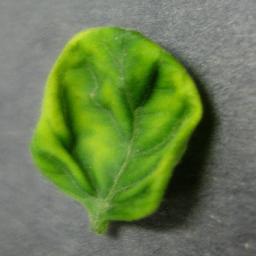
Label: Tomato___Tomato_Yellow_Leaf_Curl_Virus